Edward S. Bradford

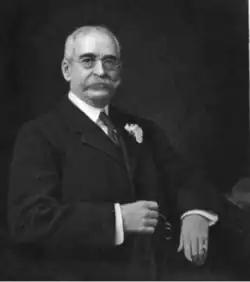

Edward Standish Bradford (December 1, 1842 - September 1, 1914) was an American wool manufacture and politician who served as a member of the Webster, Massachusetts Board of Selectmen, on the Common Council of the city of Springfield, Massachusetts, in both branches of the Massachusetts legislature, as the 21st Mayor of Springfield, Massachusetts and as the 35th Treasurer and Receiver-General of Massachusetts.